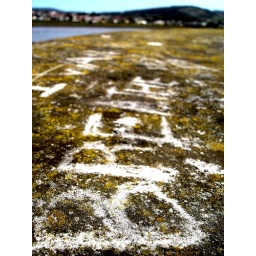
On the road bridge parapet, Conwy, UK by Karl. (&lt;i&gt;Don't&lt;/i&gt; look large! - the DoF doesn't stand up to it...)